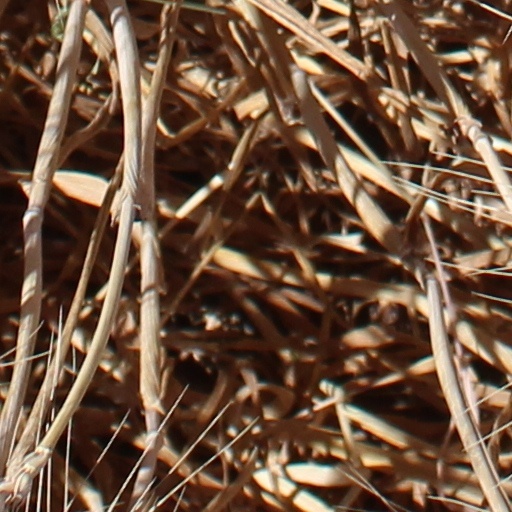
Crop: wheat